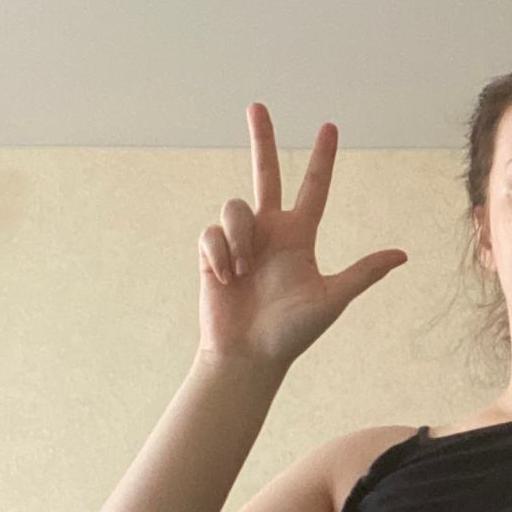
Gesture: three2